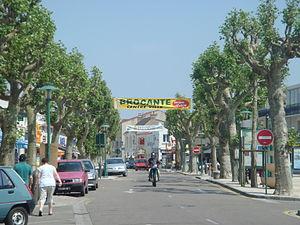
Centre-ville de Saint-Jean-de-Monts (Vendée, France).
L’unité urbaine de Saint-Jean-de-Monts est une entité statistique française située dans le département de la Vendée et la région des Pays-de-la-Loire.